Team Bath F.C.

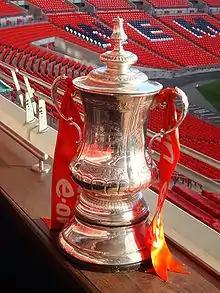
In 2002–03, Team Bath became the first university team since 1880 to reach the first round of the FA Cup.

In their third season, Team Bath attracted global interest due to their involvement in the FA Cup. Playing in the competition for the first time, Bath beat Barnstaple Town 4–0 in the preliminary round to begin their campaign. They followed this up with victories over Backwell United, Bemerton Heath Harlequins, and Newport County in the early stages of the qualifying rounds. They faced Horsham in the fourth qualifying round; a place in the first round proper awaiting the victors. The match at Horsham's ground finished 0–0, and the teams returned to Bath for the replay, which Bath won 4–2 on penalties after a 1–1 draw. Their victory meant that Team became the first university team to compete in the first round since Oxford University, who were runners up in 1880. Bath drew Mansfield Town at home, and despite the offer of reversing the fixture and playing at Mansfield's Field Mill stadium, the club opted to play the match at their home ground at the university, securing permission from the local police and the city council to erect temporary seating for the match. The match, which drew a record home attendance for Team Bath of 5,469, was won convincingly by Mansfield, who were leading 3–0 by half-time. Despite two late goals from Carl Heiniger and Caleb Kamara-Taylor, Bath lost the match 4–2, and was eliminated from the cup.